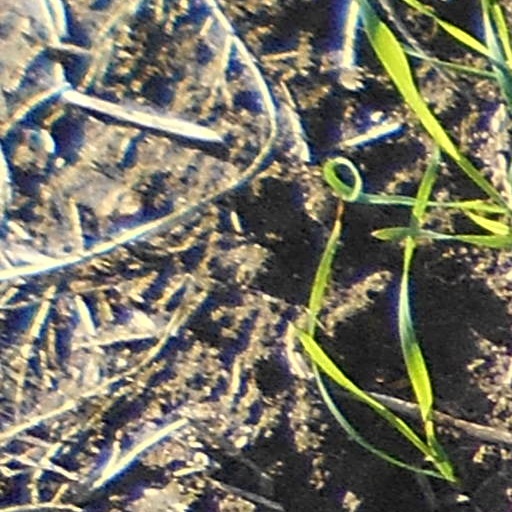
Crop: wheat